Sean Hamilton

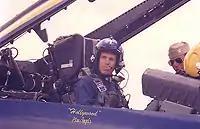
Hamilton flying with the United States Blue Angels in 1997.

In 1996, Hamilton was asked to host the annual Easter Egg Roll at the White House with President Bill Clinton and first Lady Hillary Clinton in Washington, D.C.